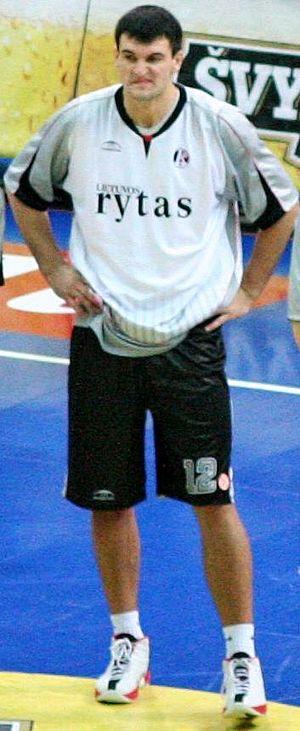
Michailas Anisimovas, né le 11 octobre 1984, à Kiev, en Ukraine, est un joueur ukrainien naturalisé lituanien de basket-ball. Il évolue au poste de pivot.